Providence University

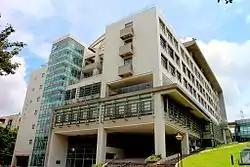
Providence Hall

Providence University was founded by an American congregation, the Sisters of Providence of Saint Mary-of-the-Woods (Indiana, United States). In the summer of 1919, Bishop Joseph Tacconi of Kaifeng, Henan Province, Republic of China, met with Sisters of Providence general superior Mother Mary Cleophas Foley to request sisters for a school for young women in Kaifeng. In 1921 Mother Marie Gratia Luking (1885–1964) and five other Sisters of Providence founded the Hua-Mei Girls' Elementary and High Schools there, one of the first schools for girls in China. In the spring of 1929, the school was forced to close because of political turbulence.